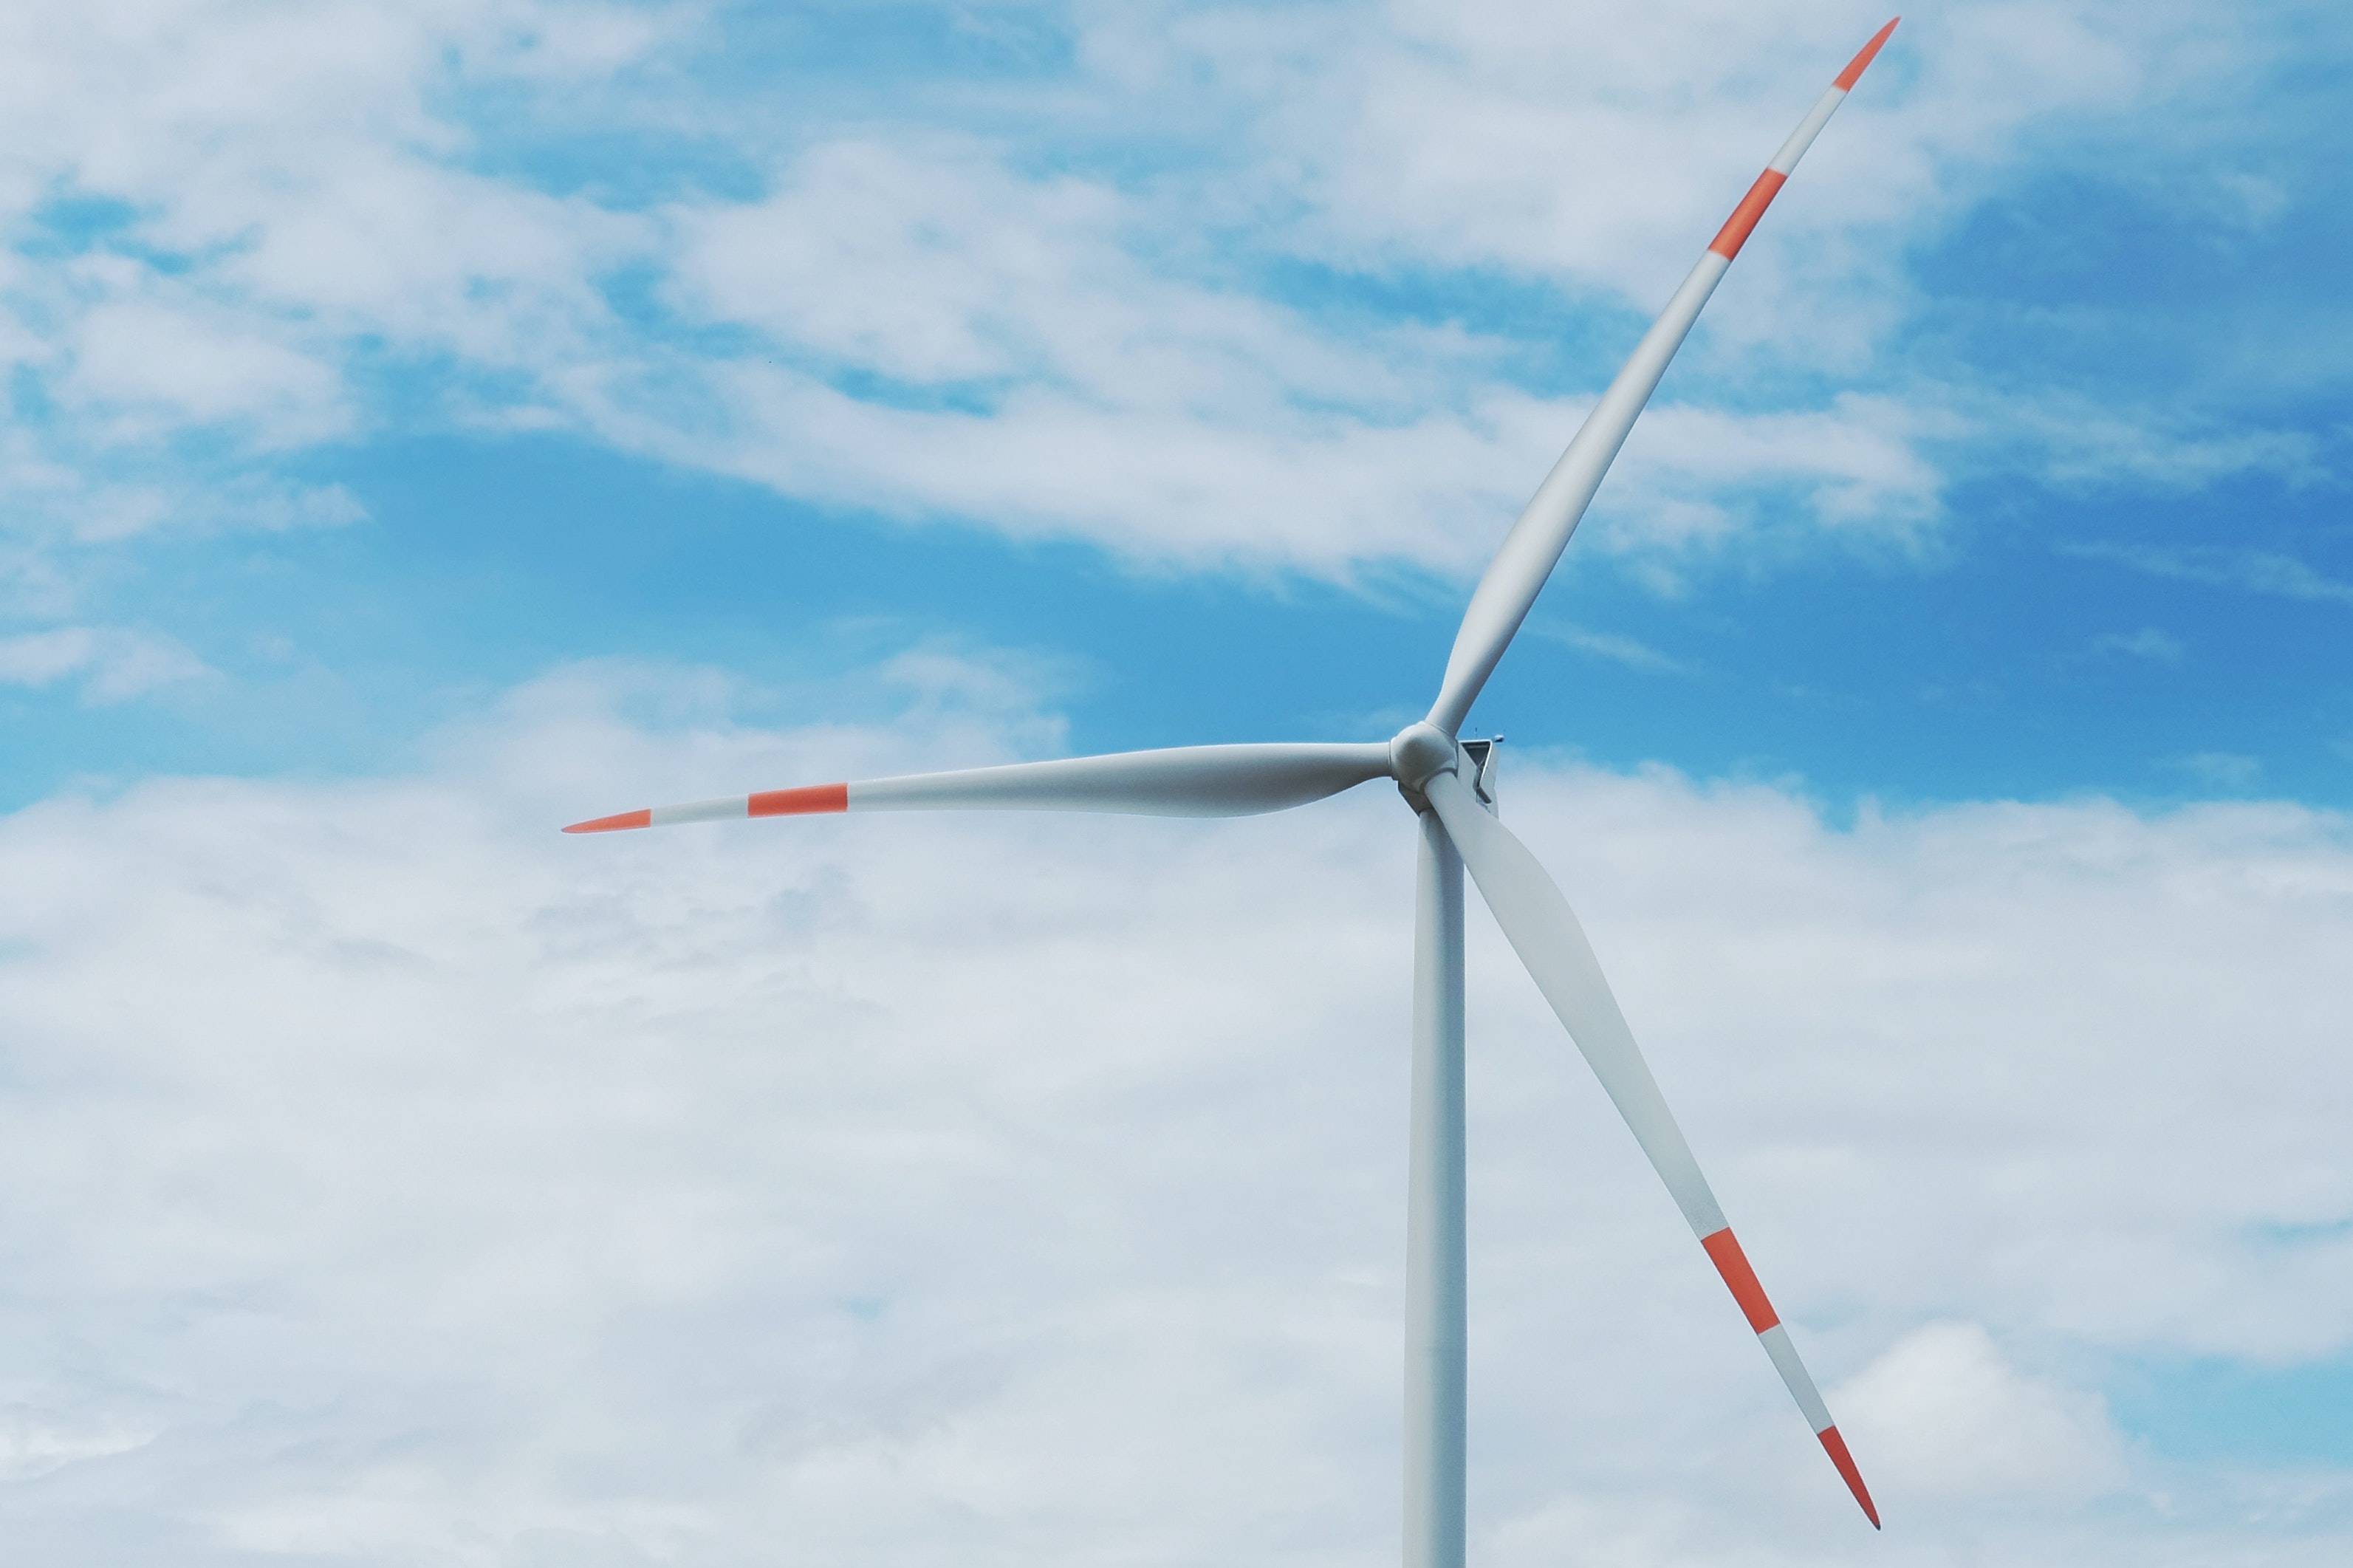
natural, cloud, sky, windmill, wind farm, wind turbine, turbine, propeller, wind, composite material, cumulus, machine, public utility, grassland, pole, rotor, event, slope, landscape, field, cleanliness